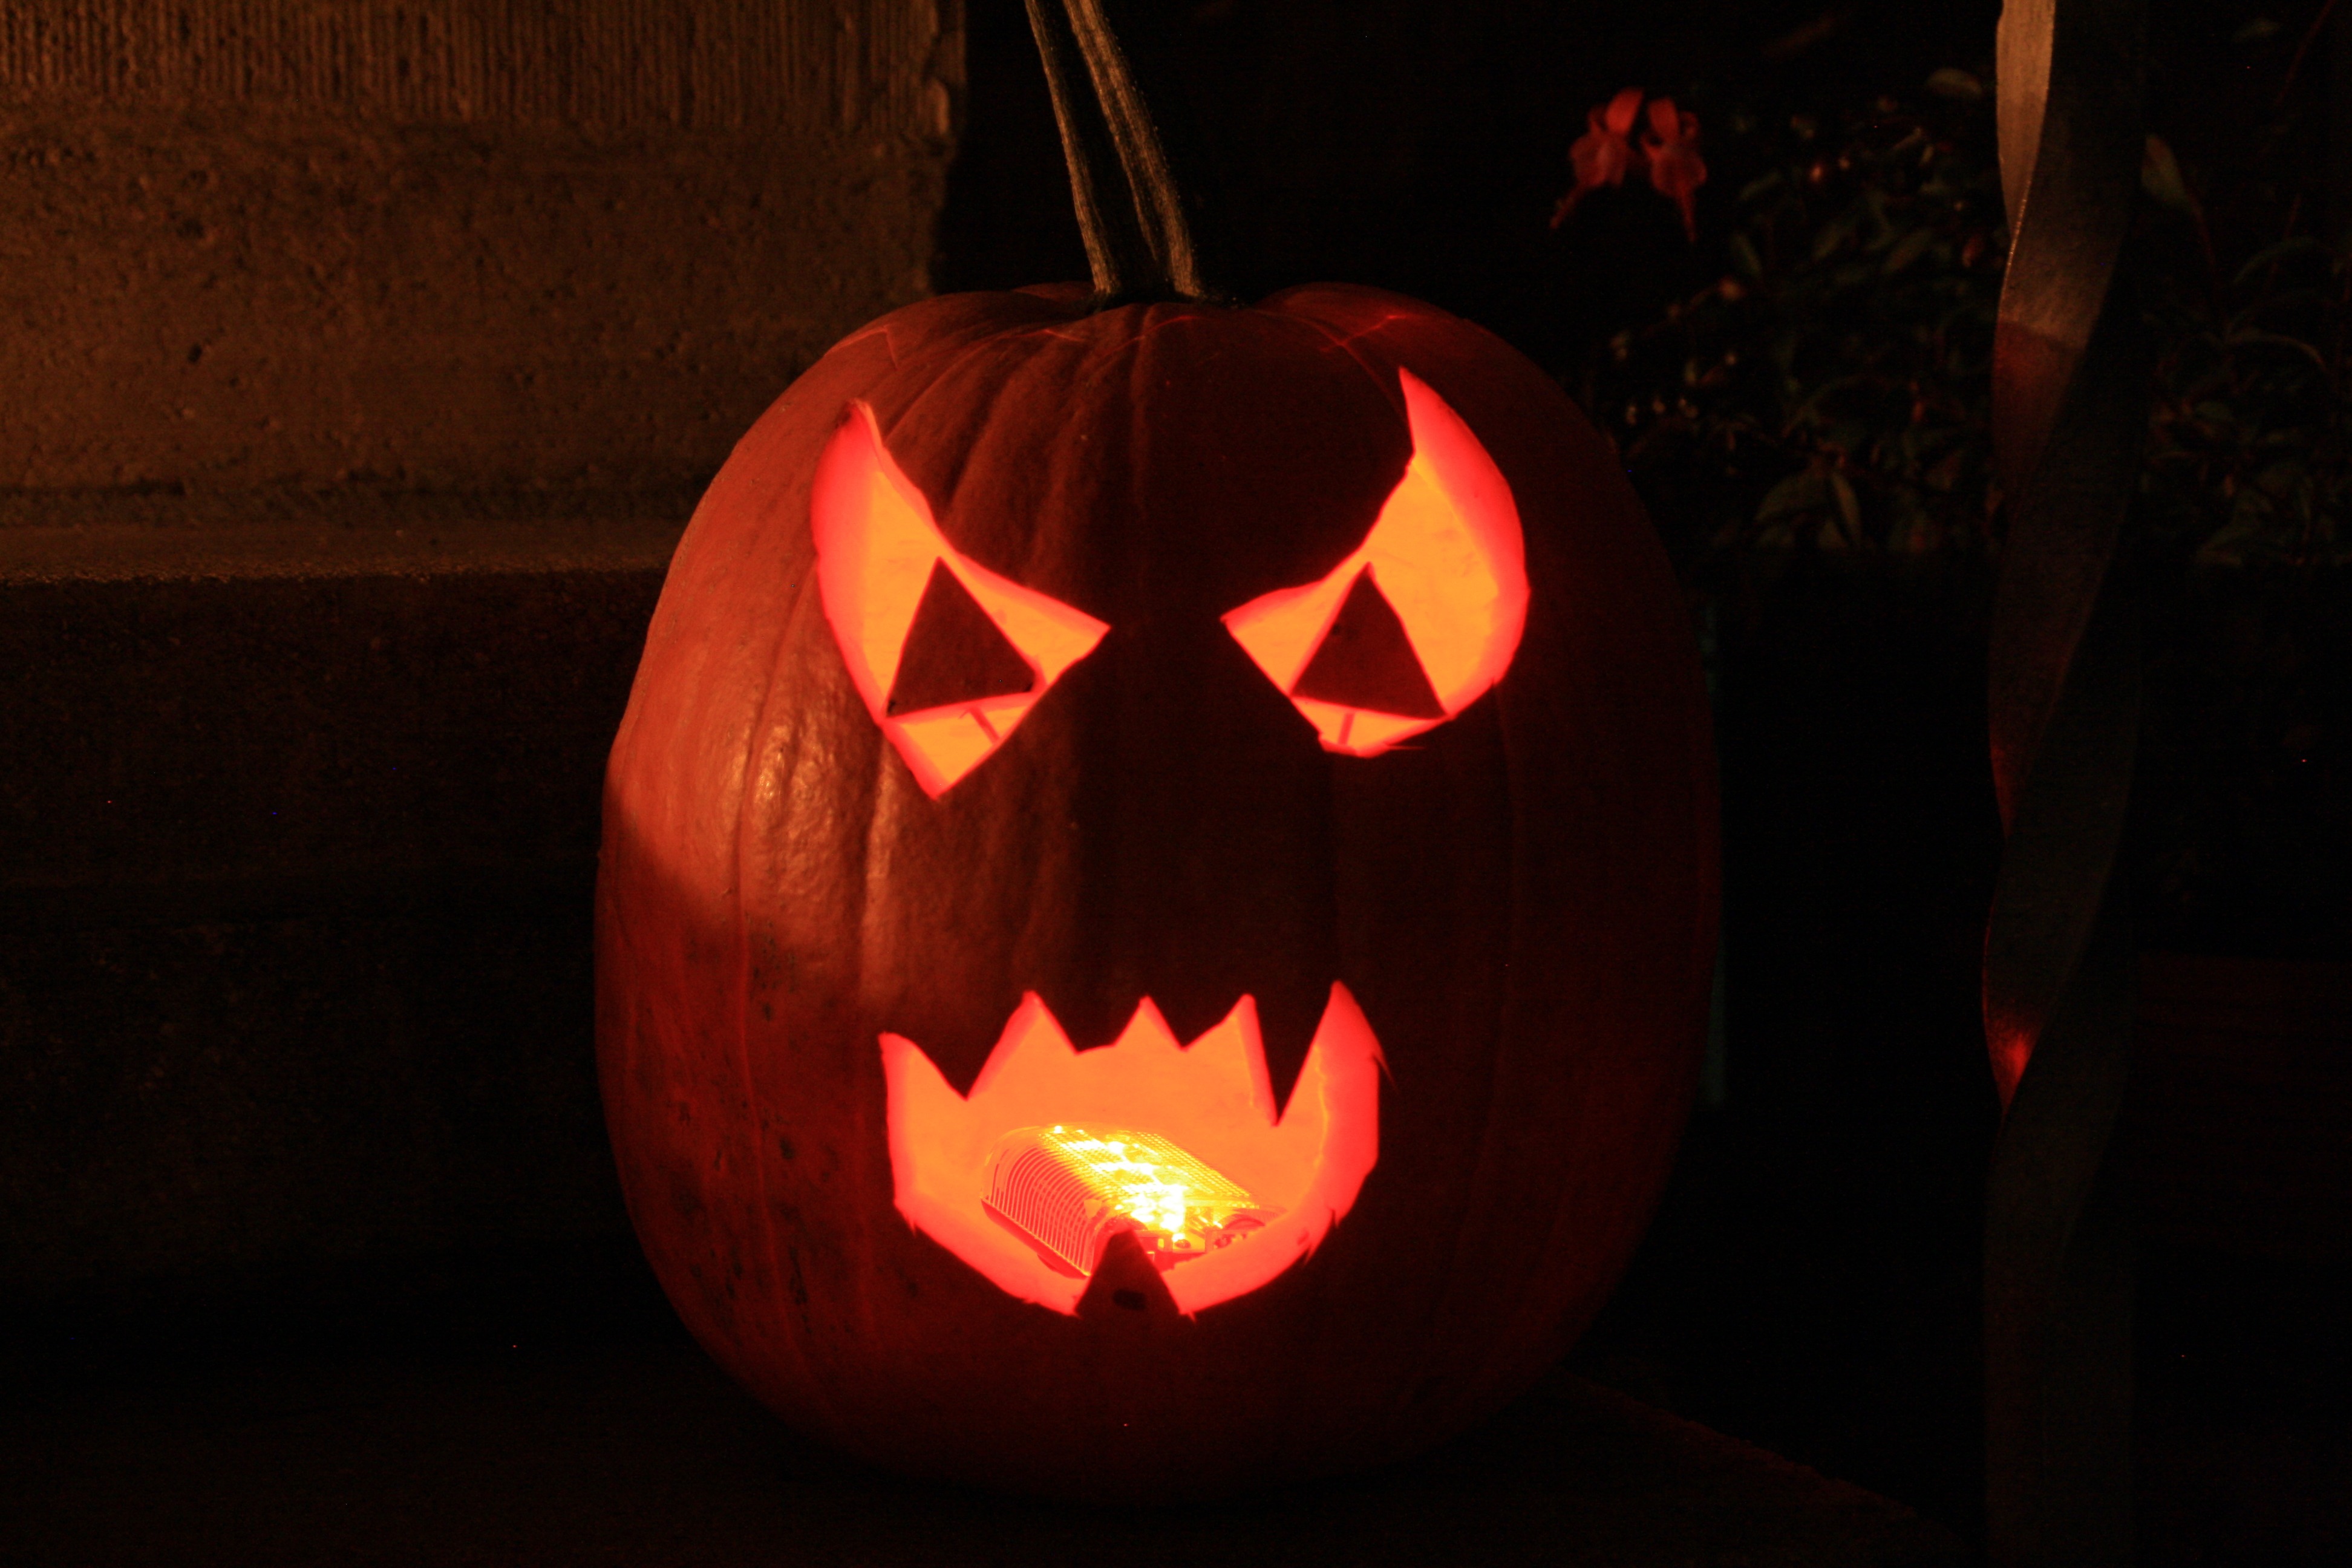
light, lantern, red, pumpkin, halloween, holiday, darkness, candle, lighting, jack o lantern, ghost, event, carving, gespenstig, pumpkin lantern